Orlando Scott Goff

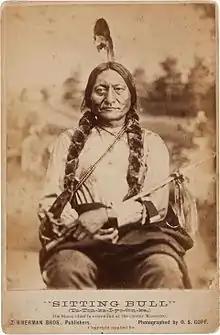
Sitting Bull by Orlando Scott Goff, July 31, 1881 Bismarck, Dakota Territory

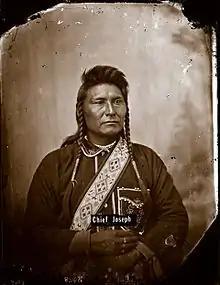
Chief Joseph by Orlando Scott Goff, 1877 Bismarck, Dakota Territory

He first returned to his native Connecticut but half a year later he relocated to Lyons, New York where he would remain for the next two and a half years. It was there where he learned the trade of photography. By 1868 he had moved to Portage, Wisconsin where he practiced his trade of photography, also operating a small gallery in nearby Columbus. While in the latter place he met and engaged as an apprentice his future business partner, David Francis Barry. In 1871 he moved to Yankton in Dakota Territory and in 1873 to Bismarck where he established a photographic studio and gallery. In 1875 he accepted the position of post photographer at Fort Abraham Lincoln while Lt. Colonel George Armstrong Custer and several units of the 7th Cavalry Regiment were stationed there. Goff took the last pictures of Custer and his officers and men prior to their engagement at the Battle of the Little Bighorn against Sitting Bull’s allied Sioux, Cheyenne and Arapaho. Goff returned to Bismarck to attend to his studio. In 1877 he took the first photograph of Chief Joseph of the Nez Perce people and on July 31, 1881 a photograph of Sitting Bull of the Hunkpapa band of the Lakota people. He often embarked on travels outside of his studio, capturing images across the Plains and of Native Americans.